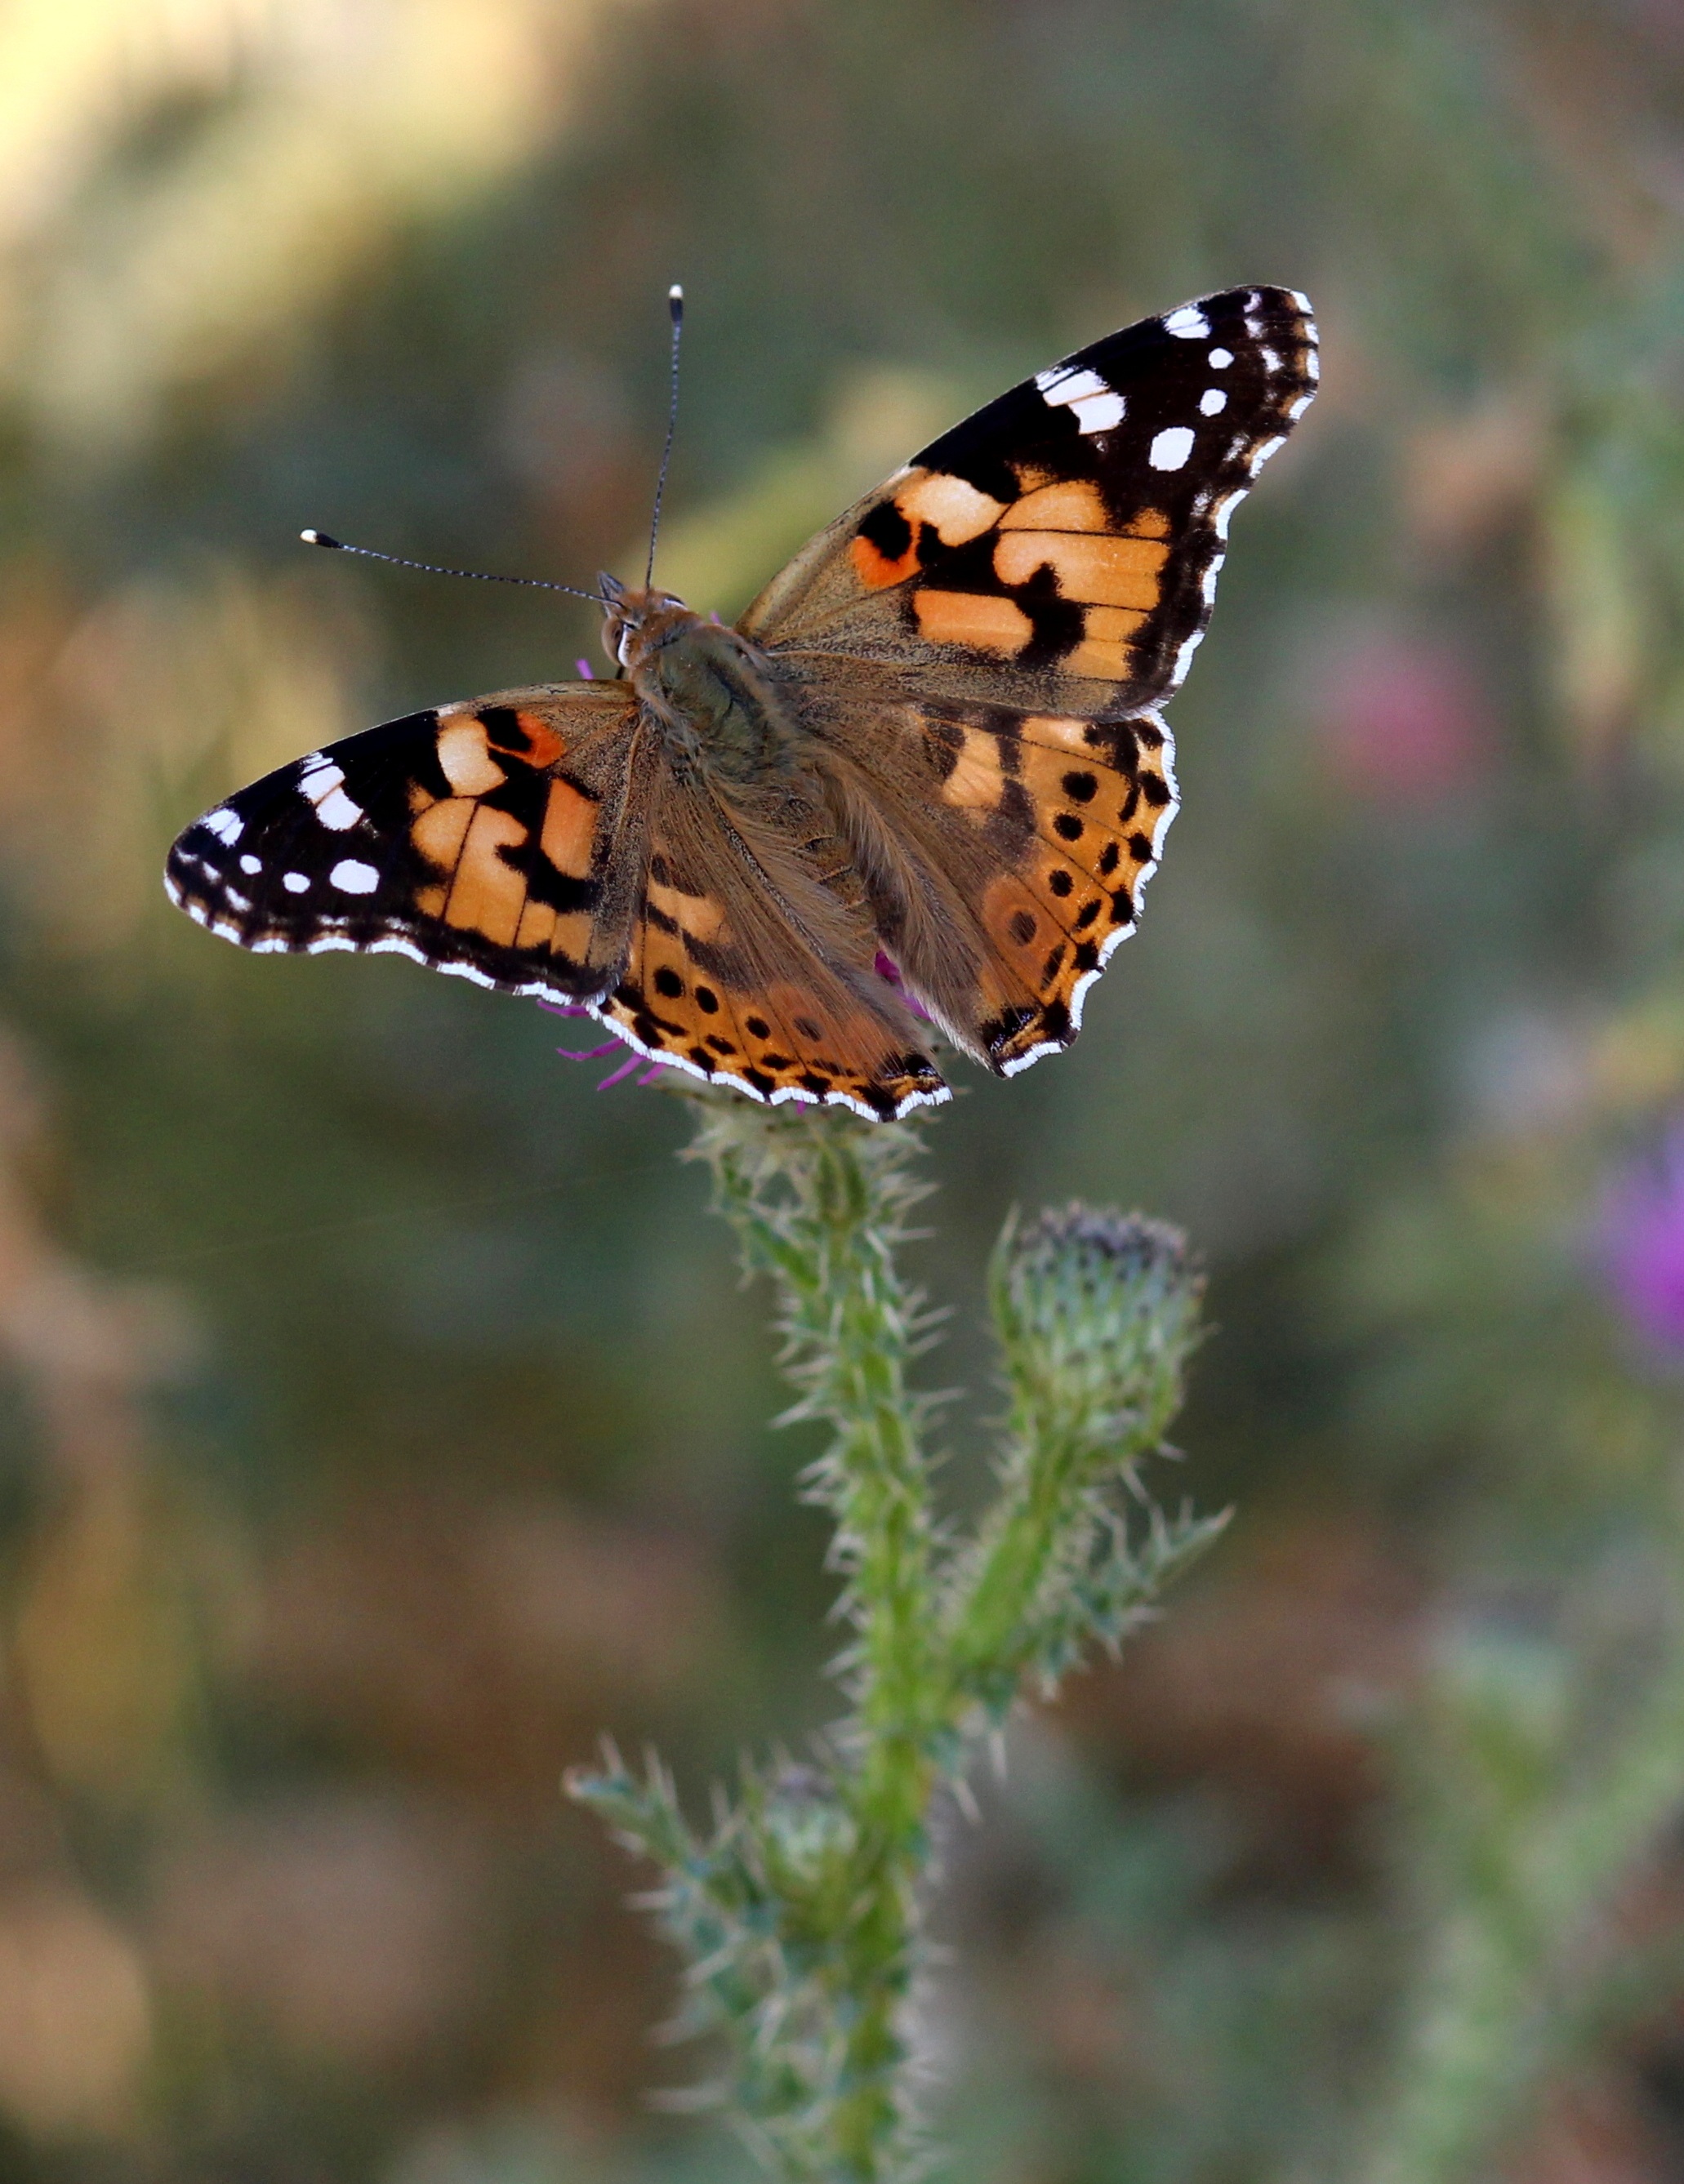
nature, flower, wildlife, insect, botany, butterfly, flora, fauna, plants, invertebrate, close up, monarch butterfly, coloring, wings, insects, butterflies, macro photography, arthropod, pollinator, moths and butterflies, lycaenid, brush footed butterfly